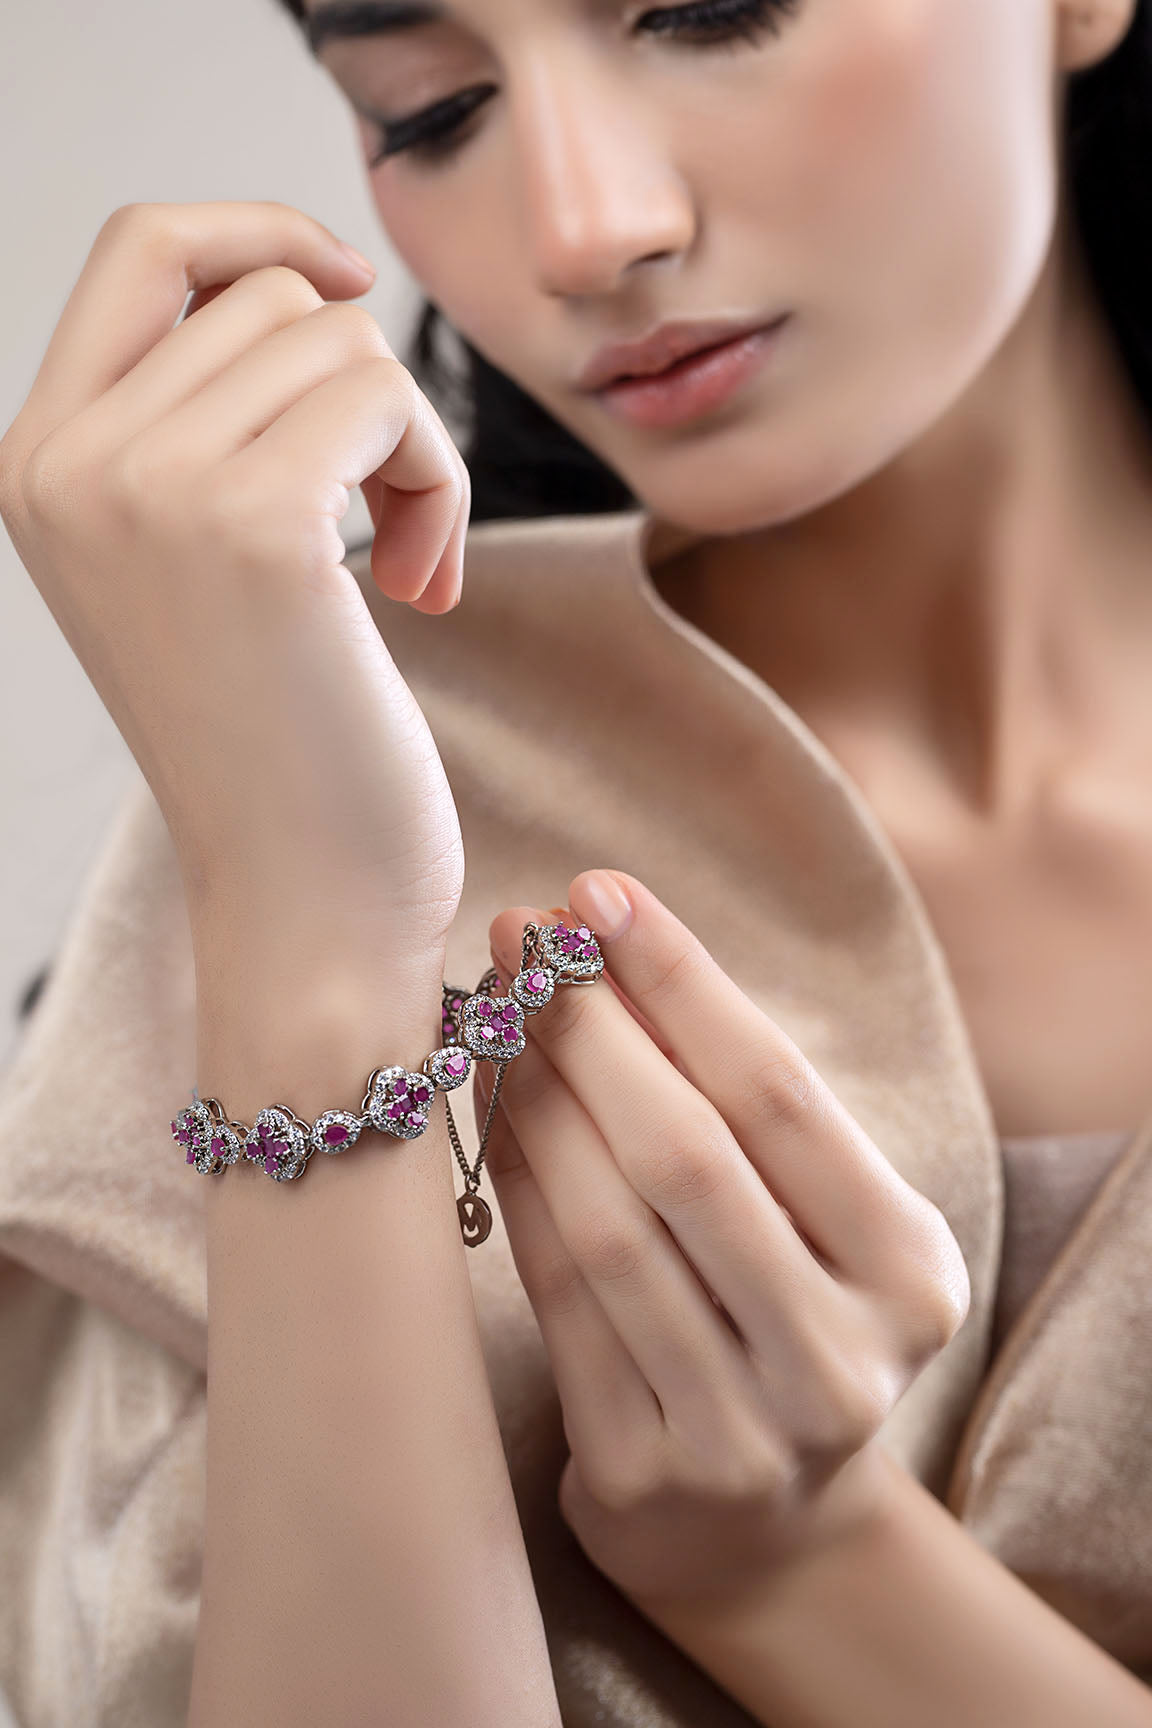
purple amethyst bracelet